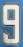
Number: 9